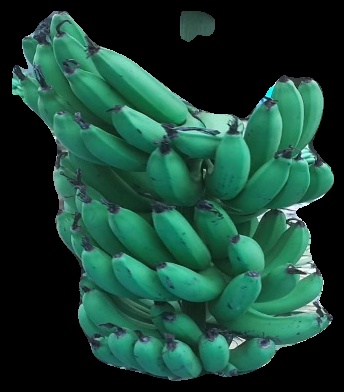
Variety: pachbale
Grade: grade3